Galley

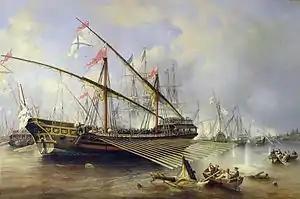
A large galley in shallow waters with oars out and its deck covered with soldiers. More galleys are visible in background which is partially obscured by white smoke.

Atlantic-style warfare based on large, heavily armed sailing ships began to change naval warfare in the Mediterranean in the early 17th century. In 1616, a small Spanish squadron of five galleons and a patache cruised the eastern Mediterranean and defeated an Ottoman fleet of 55 galleys at the Battle of Cape Celidonia. By 1650, war galleys were used primarily in the struggles between Venice and the Ottoman Empire for strategic island and coastal trading bases and until the 1720s by both France and Spain for largely amphibious and cruising operations or in combination with heavy sailing ships in a major battle, where they played specialized roles. An example of this was when a Spanish fleet used its galleys in a mixed naval/amphibious battle in the second 1641 battle of Tarragona, to break a French naval blockade and land troops and supplies. Even the Venetians, Ottomans, and other Mediterranean powers began to build Atlantic style warships for use in the Mediterranean in the latter part of the century. Christian and Muslim corsairs had been using galleys in sea roving and in support of the major powers in times of war, but largely replaced them with xebecs, various sail/oar hybrids, and a few remaining light galleys in the early 17th century.